2012 Tour de France, Stage 11 to Stage 20

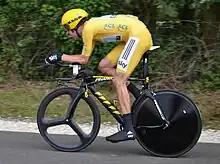
Race leader Bradley Wiggins won his second stage of the race, beating team-mate Chris Froome by one minute and sixteen seconds.

On the climb itself, rider Nick Nuyens and 's Yukiya Arashiro attacked up the hill, before they were joined by fourteen other riders to create the second major breakaway of the day's stage. The best-placed rider amongst the group was Rui Costa of the – just under half an hour behind the race leader Bradley Wiggins of – who was fresh from his set-up work for team-mate Alejandro Valverde the previous day. Around halfway through the stage, the advantage between the sixteen leaders and the main field reached its highest point of the day, at the 3' 30" mark, before and set the tempo to start bringing the leaders back to the peloton. In the peloton, several riders fell to the ground after a dog ran into their path, slowing the pace as a whole. Among those involved was 's Philippe Gilbert, who had to be restrained when back on his feet. sent their riders forward to set the pace on the front of the group in the hopes of setting Peter Sagan up for a fourth stage victory of the race, and the gap reduced under two minutes inside of remaining.